Charlene Robinson

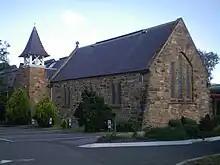
The Holy Trinity Church in Doncaster became a tourist attraction after it was the scene for Scott and Charlene's wedding.

Hilary Kingsley, author of "Soap Box", dubbed Charlene "soap's teen queen" and the "darling of the show". Kingsley also said the character was an inspiration to girls all over the country with mother problems, calling Charlene and Madge "a marvellous double act". Sky included Charlene in their feature on the twenty-five most memorable "Neighbours" characters. They stated, Charlene was only in the show for two years, but she remains one of the iconic characters because (a) she's Kylie Blooming Minogue, and (b) she married Jason 'Scott Robinson' Donovan. Charlene's name has become the by-word for girl-next-door characters in Soapland, thanks to her tireless efforts to promote the cause of denim dungarees while working as a mechanic, and as a crucial member of the most successful set of teens that Ramsay Street has seen.